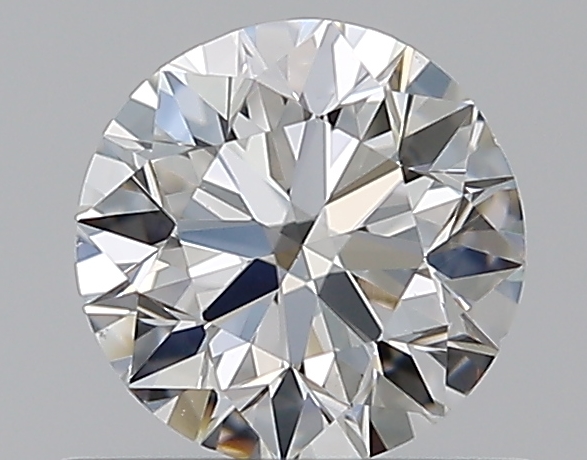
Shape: round
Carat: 0.5
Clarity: VS1
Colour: F
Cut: EX
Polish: EX
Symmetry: VG
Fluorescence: N
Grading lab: GIA
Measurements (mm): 5.03 x 5.08 x 3.17